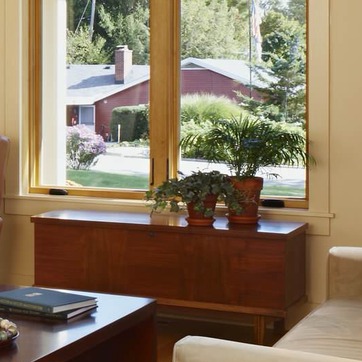
Material: foliage